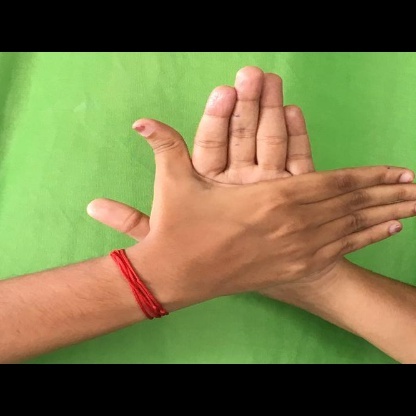
Mudra: Chakra